History of Kaziranga National Park

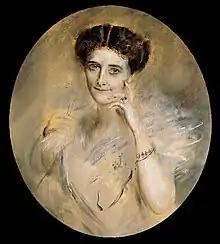
Baroness Curzon, Mary Victoria Leiter Curzon who requested the creation of the Kaziranga conservation area in 1904

In the early nineteenth century, the area around what is now Kaziranga National Park was not well settled. It was notorious for wild animals, malaria, frequent floods, and unpredictable changes of the course of the Brahmaputra River. Historical records of the forest called Kaziranga date to the seventeenth century. Several local legends relate to the origin of its name, but historians suggest that the name relate to "Karbi", a woman who ruled the region at one time. With the rise of the tea industry in Assam, slowly, the forests in the area were cleared for settlements and tea plantations. The local villagers practiced some slash and burn cultivation, while the British established small permanent colonies for tea cultivation.